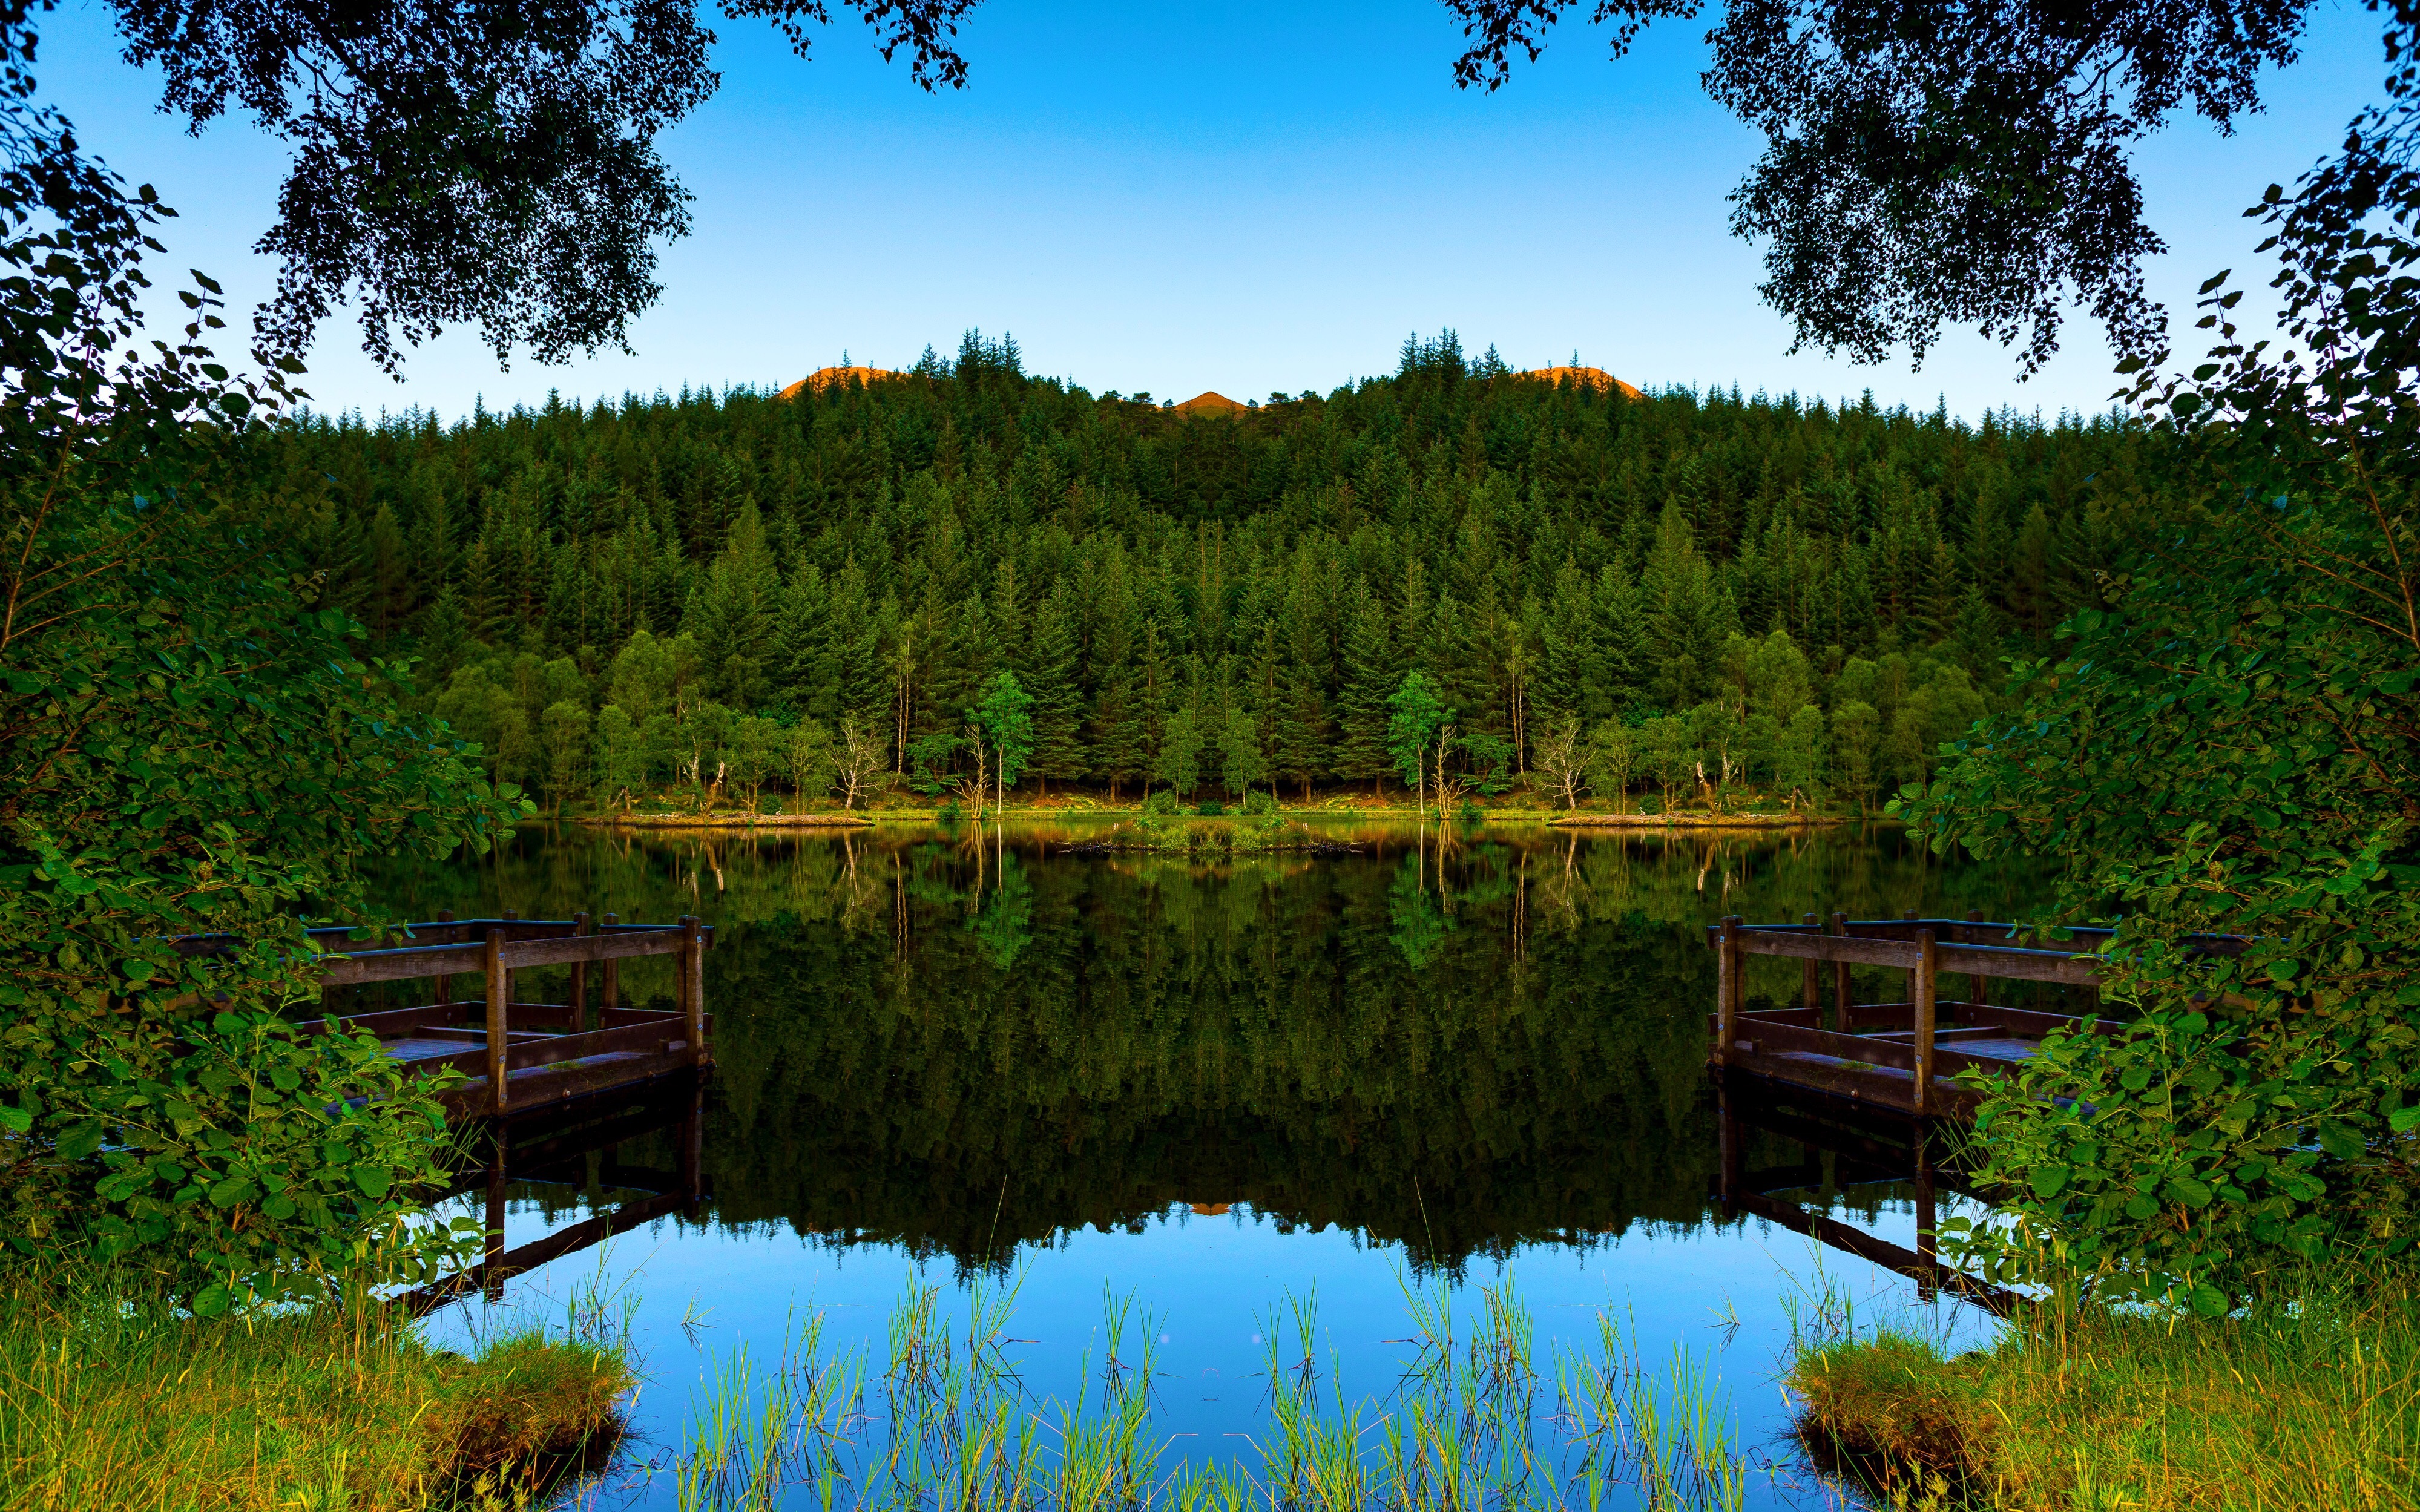
landscape, tree, water, nature, forest, grass, marsh, swamp, wilderness, plant, sky, bridge, leaf, lake, pond, green, reflection, reservoir, national park, bank, vegetation, bright, wetland, bog, bo, ecosystem, pa, nature reserve, riparian zone, biome, fish pond, old growth forest, grass family, computer wallpaper, temperate broadleaf and mixed forest, temperate coniferous forest, bayou, spruce fir forest, water tree, plant community, tropical and subtropical coniferous forests, mount scenery, lacustrine plain